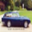
Label: automobile